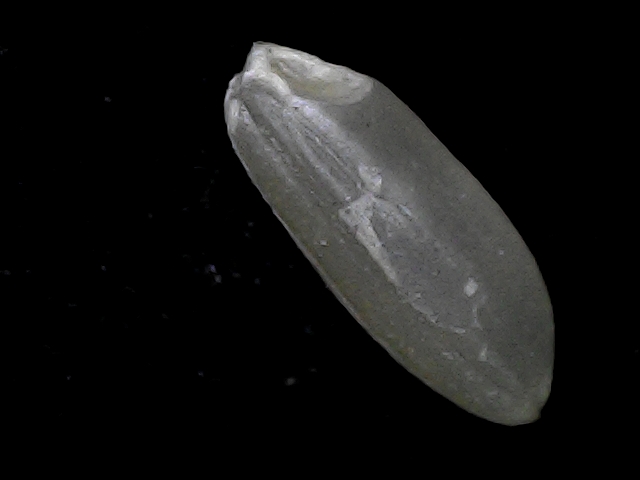
Rice variety: BD93